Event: Nepal Earthquake
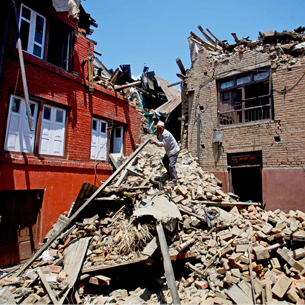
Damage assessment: damage